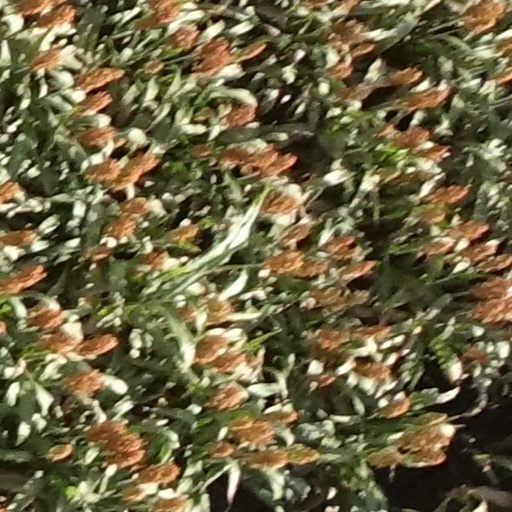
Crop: sorghum